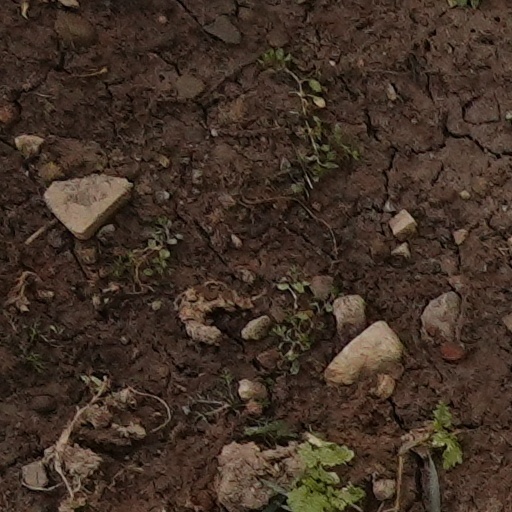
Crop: wheat